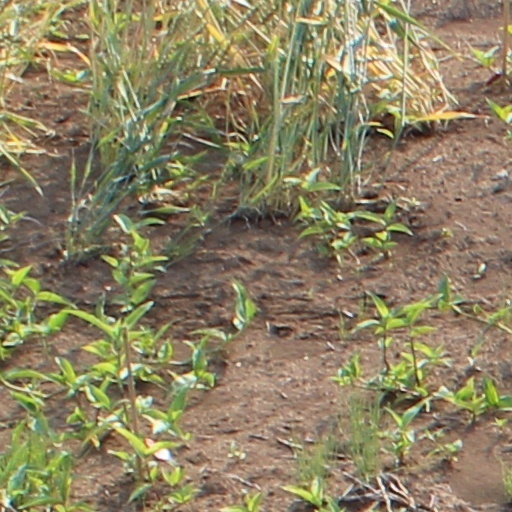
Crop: wheat